Gerald W. Johnson (nuclear expert)

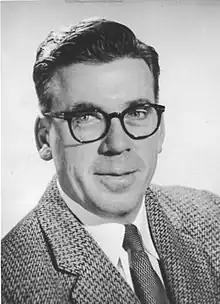
Gerald W. Johnson

Gerald Woodrow Johnson (September 16, 1917 – April 7, 2005) was born in Spangle, Spokane County, Washington. He attended Washington State University where he got his master's degree; earned a PhD in 1947 from the University of California, Berkeley. in the 1950s he oversaw nuclear testing in Nevada and in the Pacific. He became director of Project Plowshare, researching the uses of peaceful nuclear explosions. In the late '70s he was a representative to the Strategic Arms Limitation Talks II and to the Comprehensive Nuclear-Test-Ban Treaty negotiations.